Cherukunnu

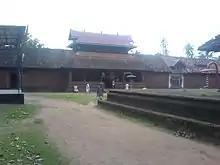
Annapoorneshwari Temple

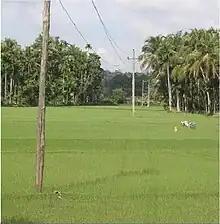
Paddy fields

As of 2011 Census, Cherukunnu had a population of 16,111 which constitutes 7,153 (44.4%) males and 8,958 (55.6%) females. Cherukunnu census town spreads over an area of 15.33 km with 3,418 families residing in it. The sex ratio of Cherukunnu was 1,252 higher than state average of 1,084.